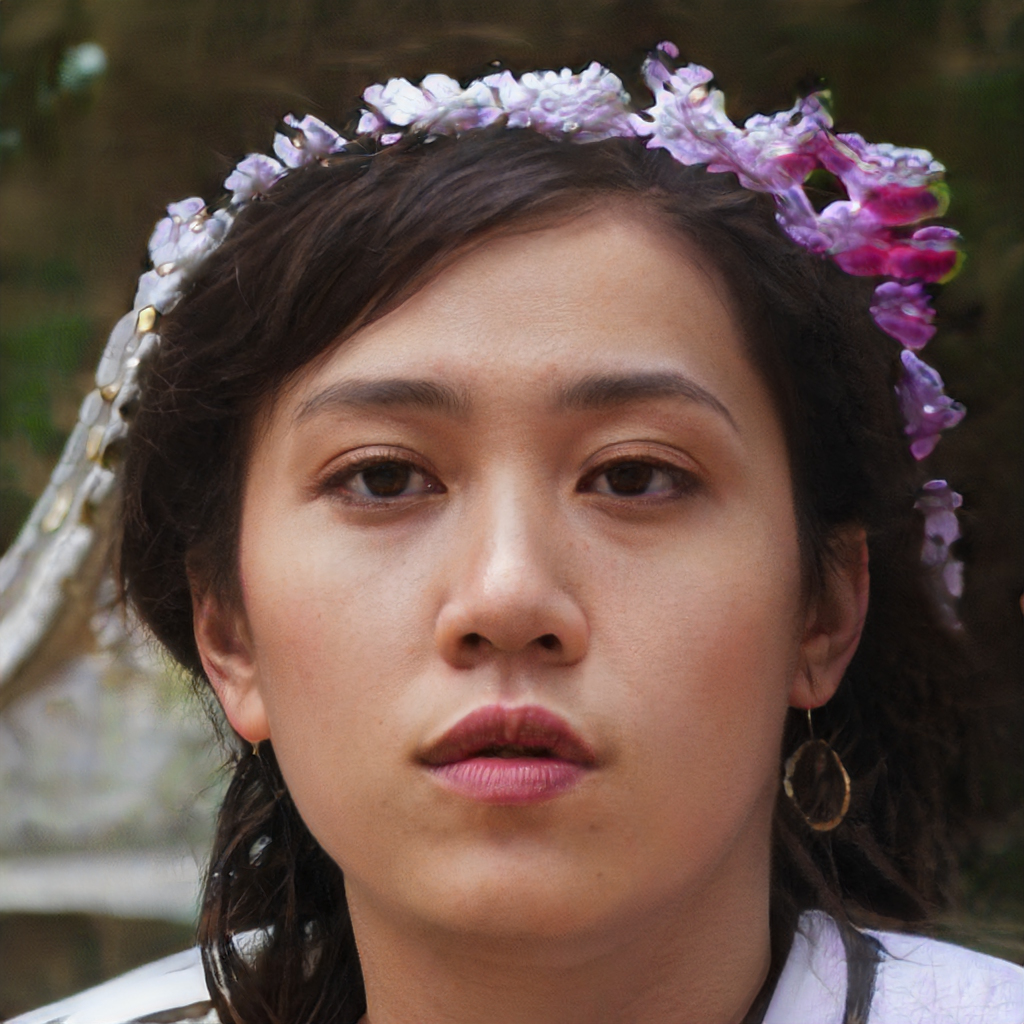
Label: Colored